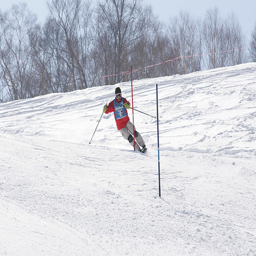
A man riding skis down a snow covered hillside.
A person skiing down a hill between poles.
A person is skiing down a ski course.
He is skiing around a really sharp curve.
A person wearing ski gear going down a slope.